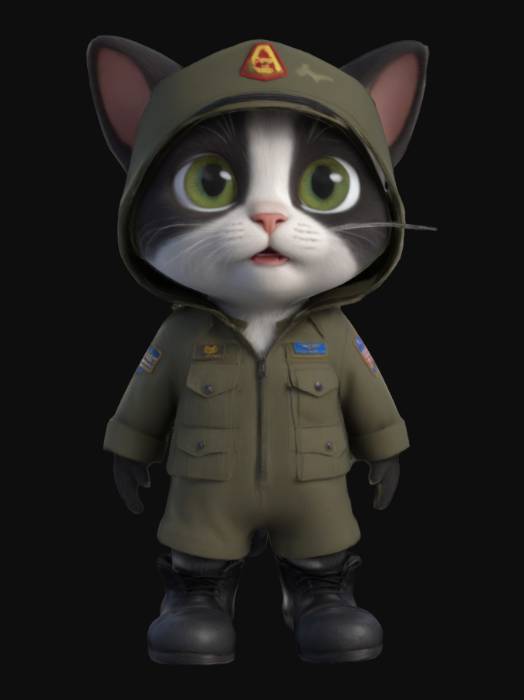
미적 점수 (1~10점): 9